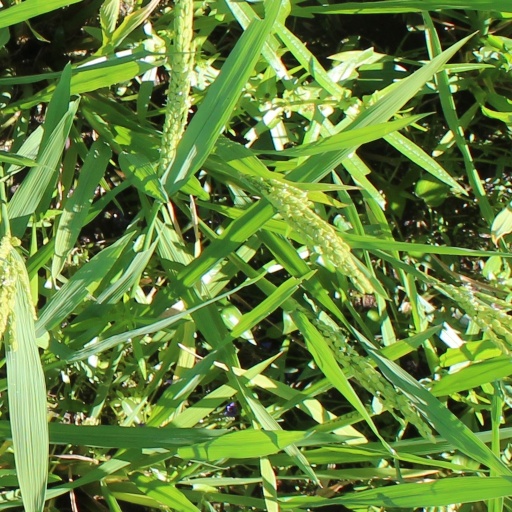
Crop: rice